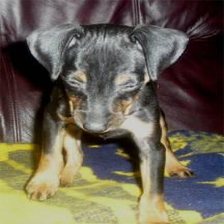
Species: dog
Breed: miniature pinscher